Battle of Fort Ridgely

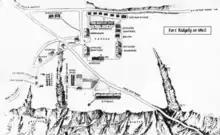
Fort Ridgely in 1862

Unable to reach the fort from the northeast and overwhelm its outnumbered defenders in hand-to-hand combat, the Dakota offensive gradually spread around the fort until Little Crow attempted to enter the fort en masse from an advantageous position to its southwest. Sergeant Jones, supported by Lieutenants Culver and Gorman and the Renville Rangers, held the Dakota at bay with his six-pound field gun. The battle continued until nightfall, but the Dakota were unable to take the fort.